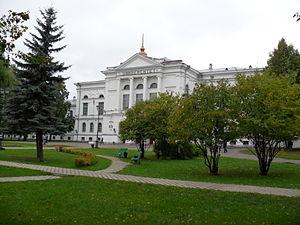
Tomsk est une ville de Fédération de Russie, en Sibérie occidentale, et le centre administratif de l'oblast de Tomsk. Sa population s'élevait à 575 352 habitants en 2019.